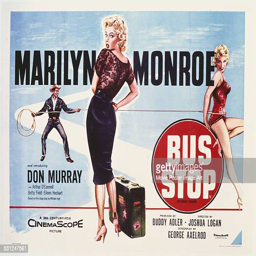
a poster for comedy starring actor